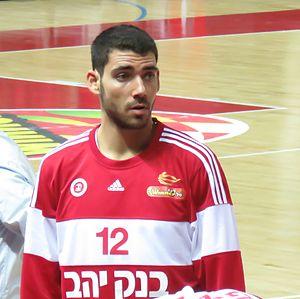
Rafi Menco, né le 5 mars 1994 à Jérusalem, est un joueur israélien de basket-ball. Il évolue au poste d'ailier.